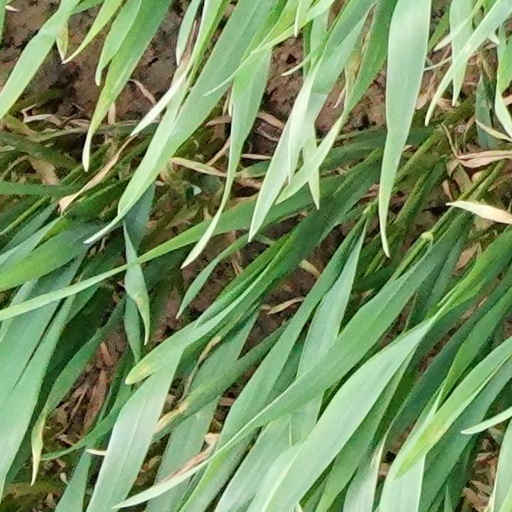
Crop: wheat